Alpha Prime Racing

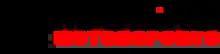
Team logo as Martins Motorsports

On December 24, 2019, two years after shutting down its operations, Martins Motorsports announced its return to the NASCAR Xfinity Series in 2020, with longtime sponsor and family friend Rodney Riessen joining Craig Martins as the team's co-owners. The team will field the No. 44 Chevrolet Camaro SS for Tommy Joe Martins. The team bought chassis from GMS Racing and JGL Racing to help bolster its inventory, which already included a road course car Martins ran for MBM Motorsports in 2019. The team failed to qualify for the season-opening race at Daytona, and had to temporarily lay off all of its employees during the COVID-19 pandemic. Midway through the season, the team hired Buddy Sisco as crew chief and results turned around. On October 24, Martins recorded both his and the team's first top-10 finish at Texas Motor Speedway with a 10th-place finish; Martins had confirmed a 2021 return earlier that month.